Jonathan Attard

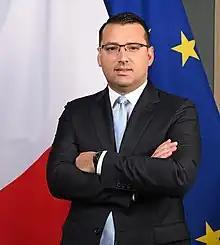
Official portrait, 2023

Jonathan Attard (born on 7 May 1984) is a Maltese lawyer and politician. A former journalist, he is currently serving as Malta’s Justice and Reform of the Construction Sector Minister, since March 2022.